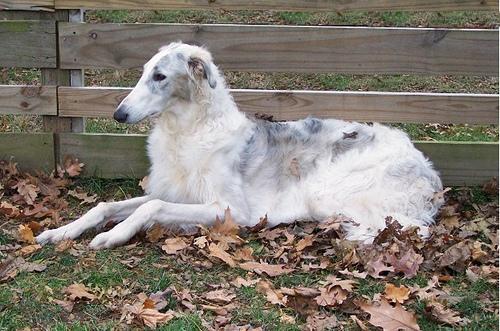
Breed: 226-n000064-borzoi